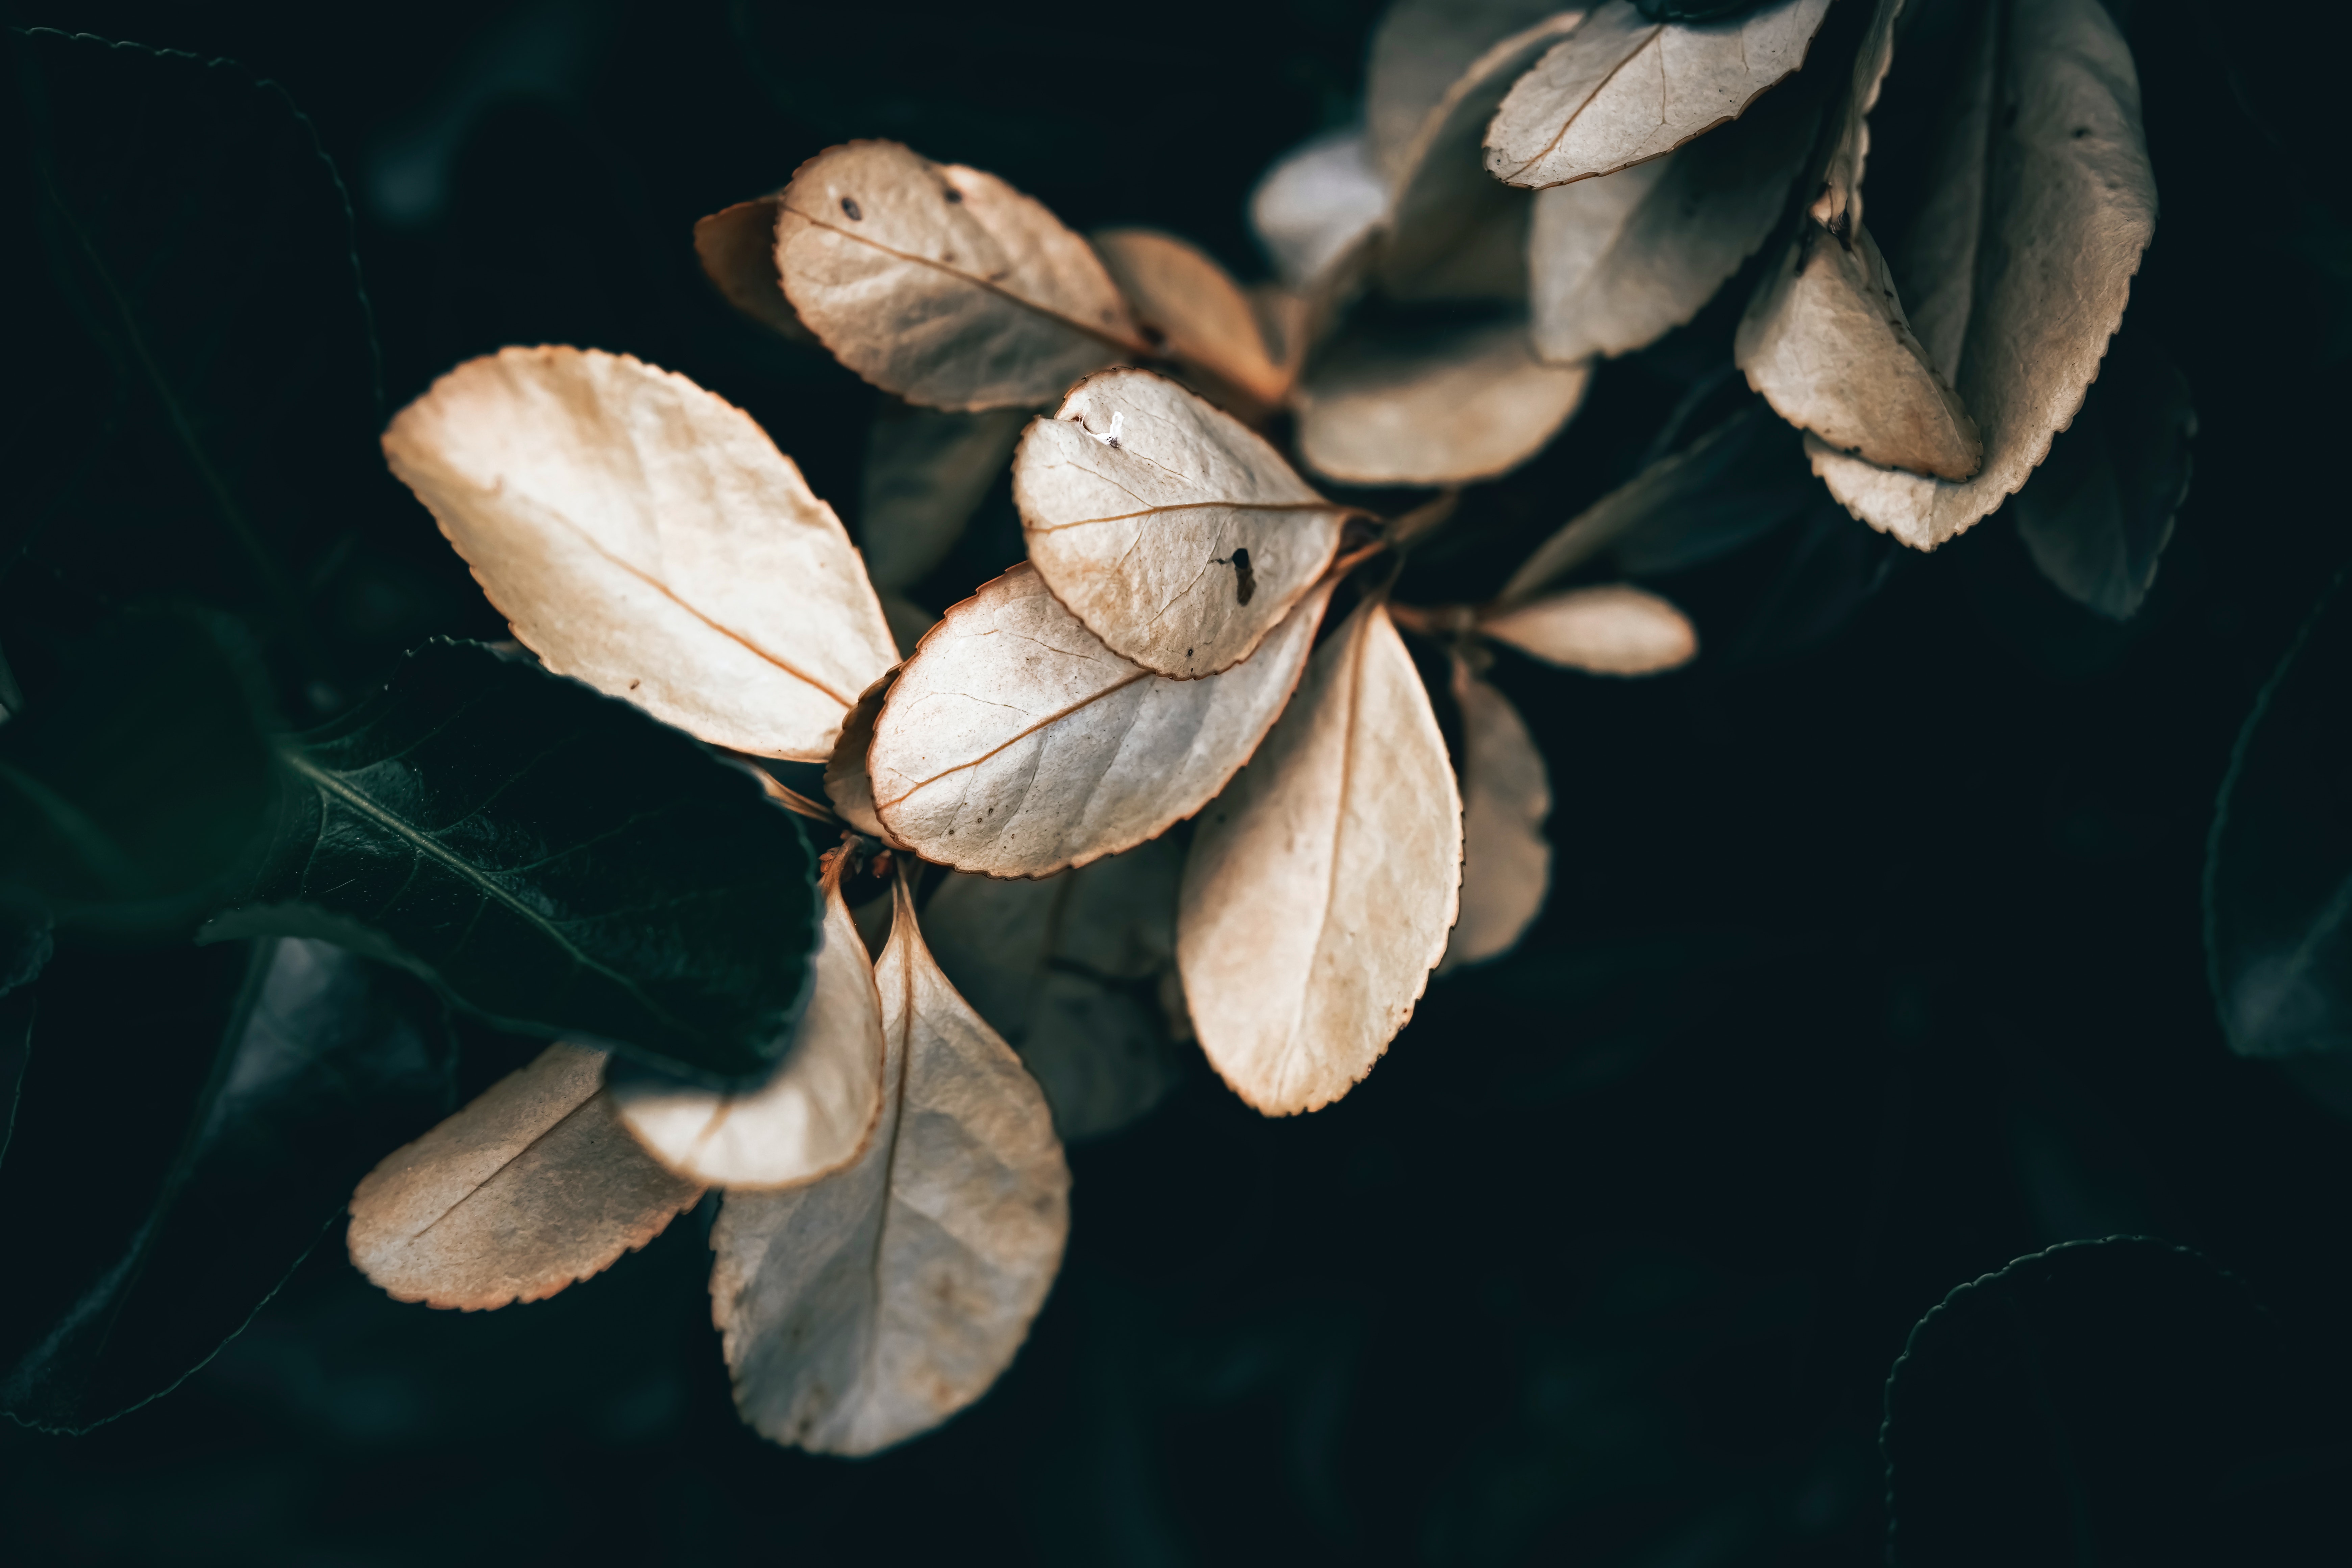
natural, brown, plant, branch, flash photography, twig, wood, terrestrial plant, petal, Tints and shades, flowering plant, flower, tree, darkness, monochrome photography, still life photography, plant stem, monochrome, fashion accessory, shadow, macro photography, grass, herbaceous plant, annual plant